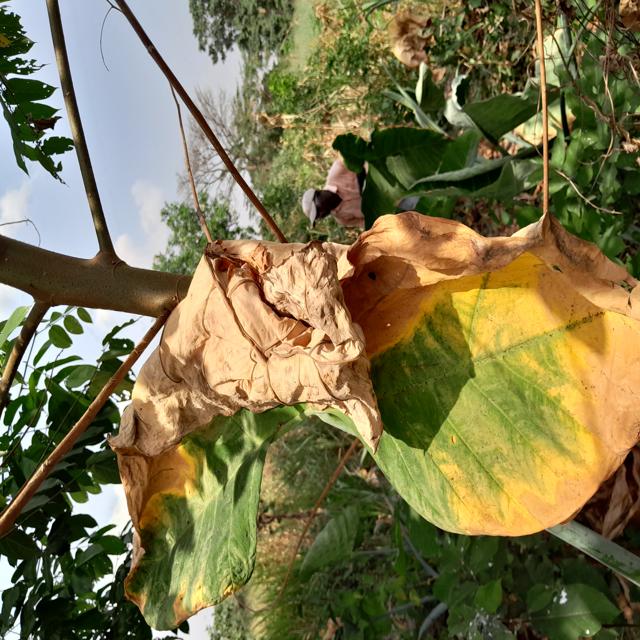
Label: Late_Blight